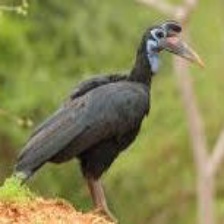
Species: ABYSSINIAN GROUND HORNBILL
Scientific name: BUCORVUS ABYSSINICUS
ImageNet parent category: hornbill